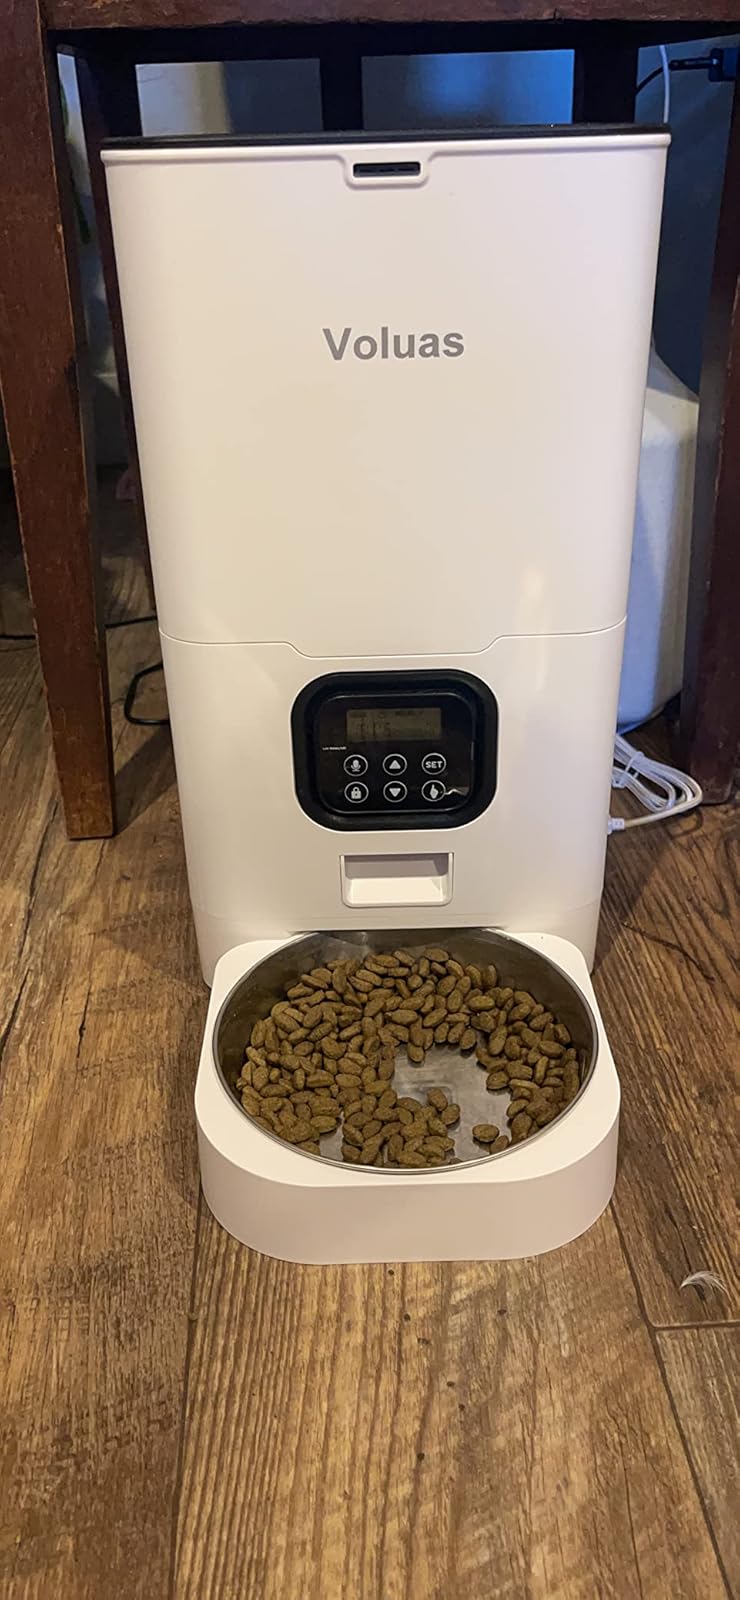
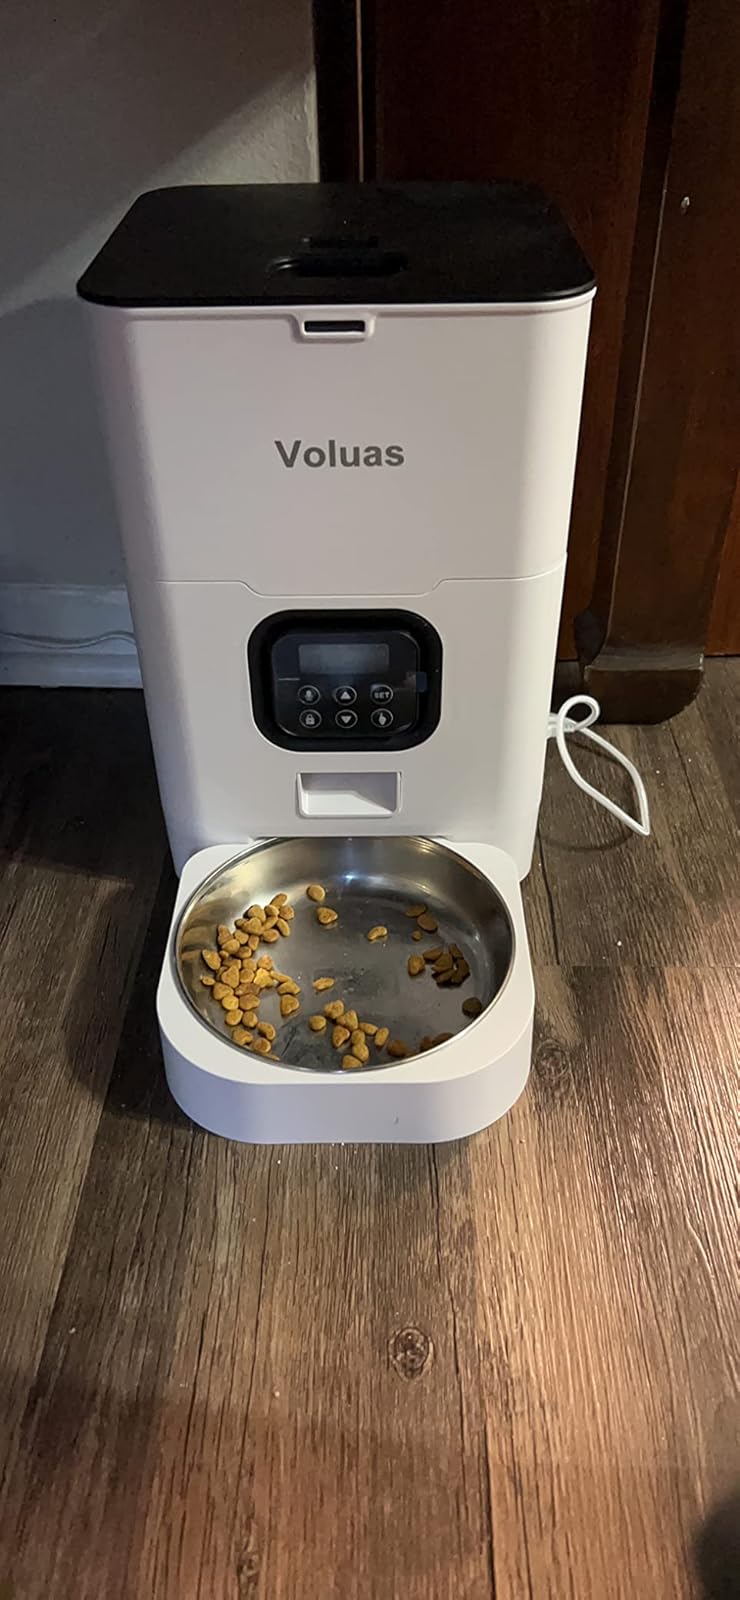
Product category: items_feeder
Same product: yes